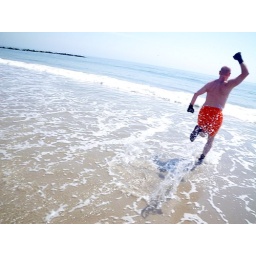
1st bear in the water